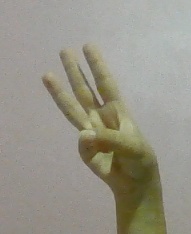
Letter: thaa